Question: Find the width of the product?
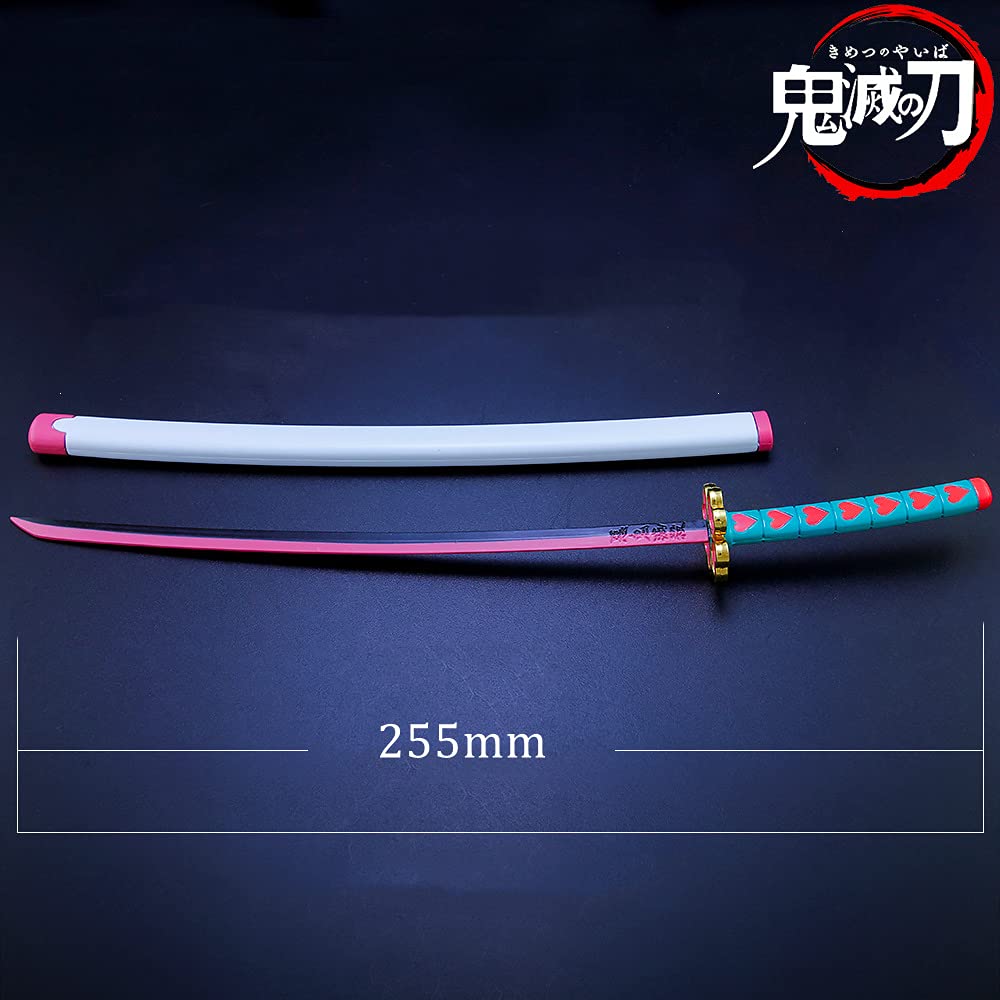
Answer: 255.0 millimetre